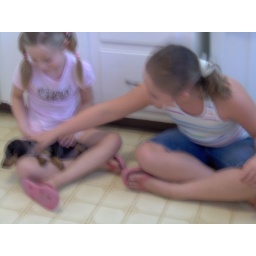
Lucy & the girls in Kaitlin's kitchen 2